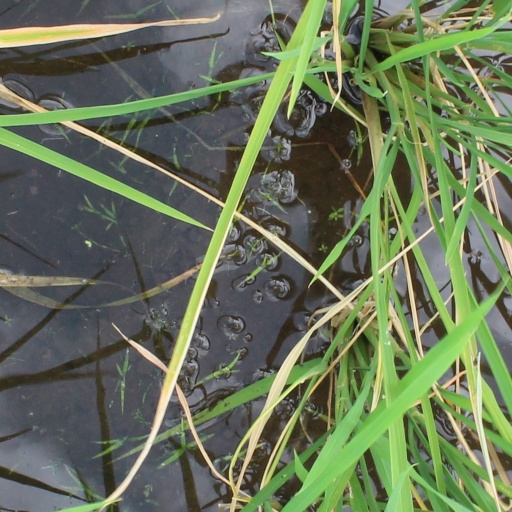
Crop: rice